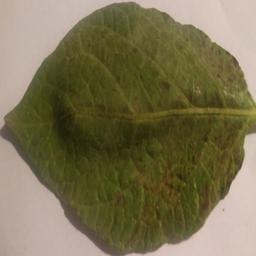
Etiqueta: Tizon_Temprano